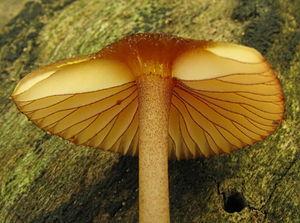
Le Mycène d'Atkinson, Mycena atkinsoniana, est une espèce d'agarics de la famille des Mycenaceae. C'est l'un des mycènes qui exsudent un latex allant du jaune à l'orange en cas de lésion. Il se distingue aussi par son pied, qui porte des fibrilles brun pourpré dans sa partie supérieure, et par ses lames jaune pâle à arêtes marron. Le chapeau brun rougeâtre est lisse à marge sillonnée et mesure jusqu'à 3 cm de diamètre. M. atkinsoniana se trouve au Canada et aux États-Unis, où il pousse de façon dispersée ou en groupes sur des litières forestières en été et à l'automne. La première description de cette espèce est celle de spécimens cueillis dans une hêtraie, mais l'on trouve souvent ce champignon sous les chênes de l'est de l'Amérique du Nord.